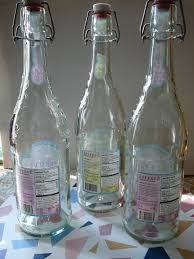
Label: glass